All-Star Superman

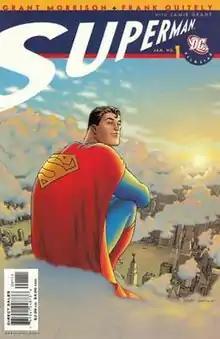
Cover of "All-Star Superman" #1

All-Star Superman is a twelve-issue American comic book series featuring Superman that was published by DC Comics. The series ran from November 2005 to October 2008 (on sale date). The series was written by Grant Morrison, drawn by Frank Quitely, and digitally inked by Jamie Grant. The series revolves around Superman, who is dying due to his overexposure to Earth's Sun, as he accomplishes many heroic feats (The Twelve Labors of Superman) and attempts to make peace with the world before his imminent death.